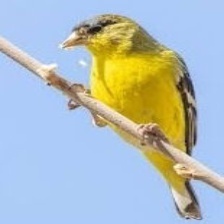
Species: ANDEAN SISKIN
Scientific name: SPINUS SPINESCENS